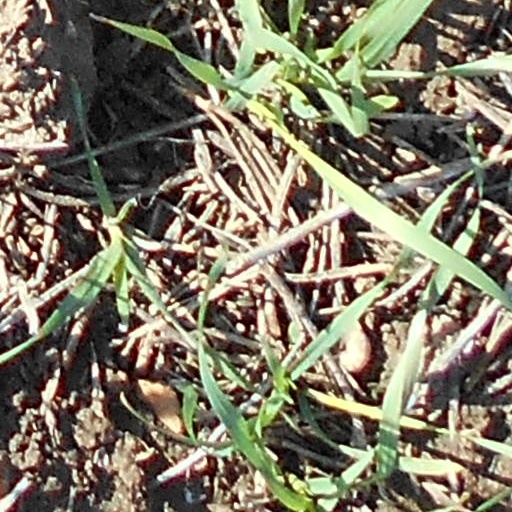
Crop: wheat